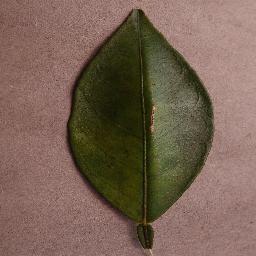
Label: Orange___Haunglongbing_(Citrus_greening)